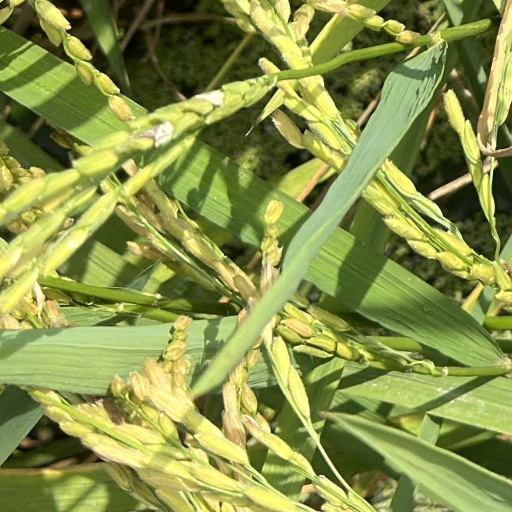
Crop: rice